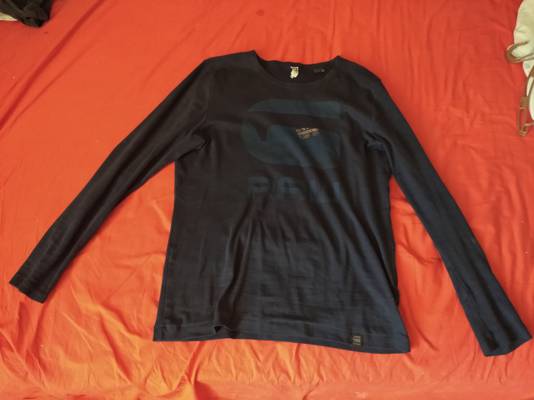
Waste category: clothes